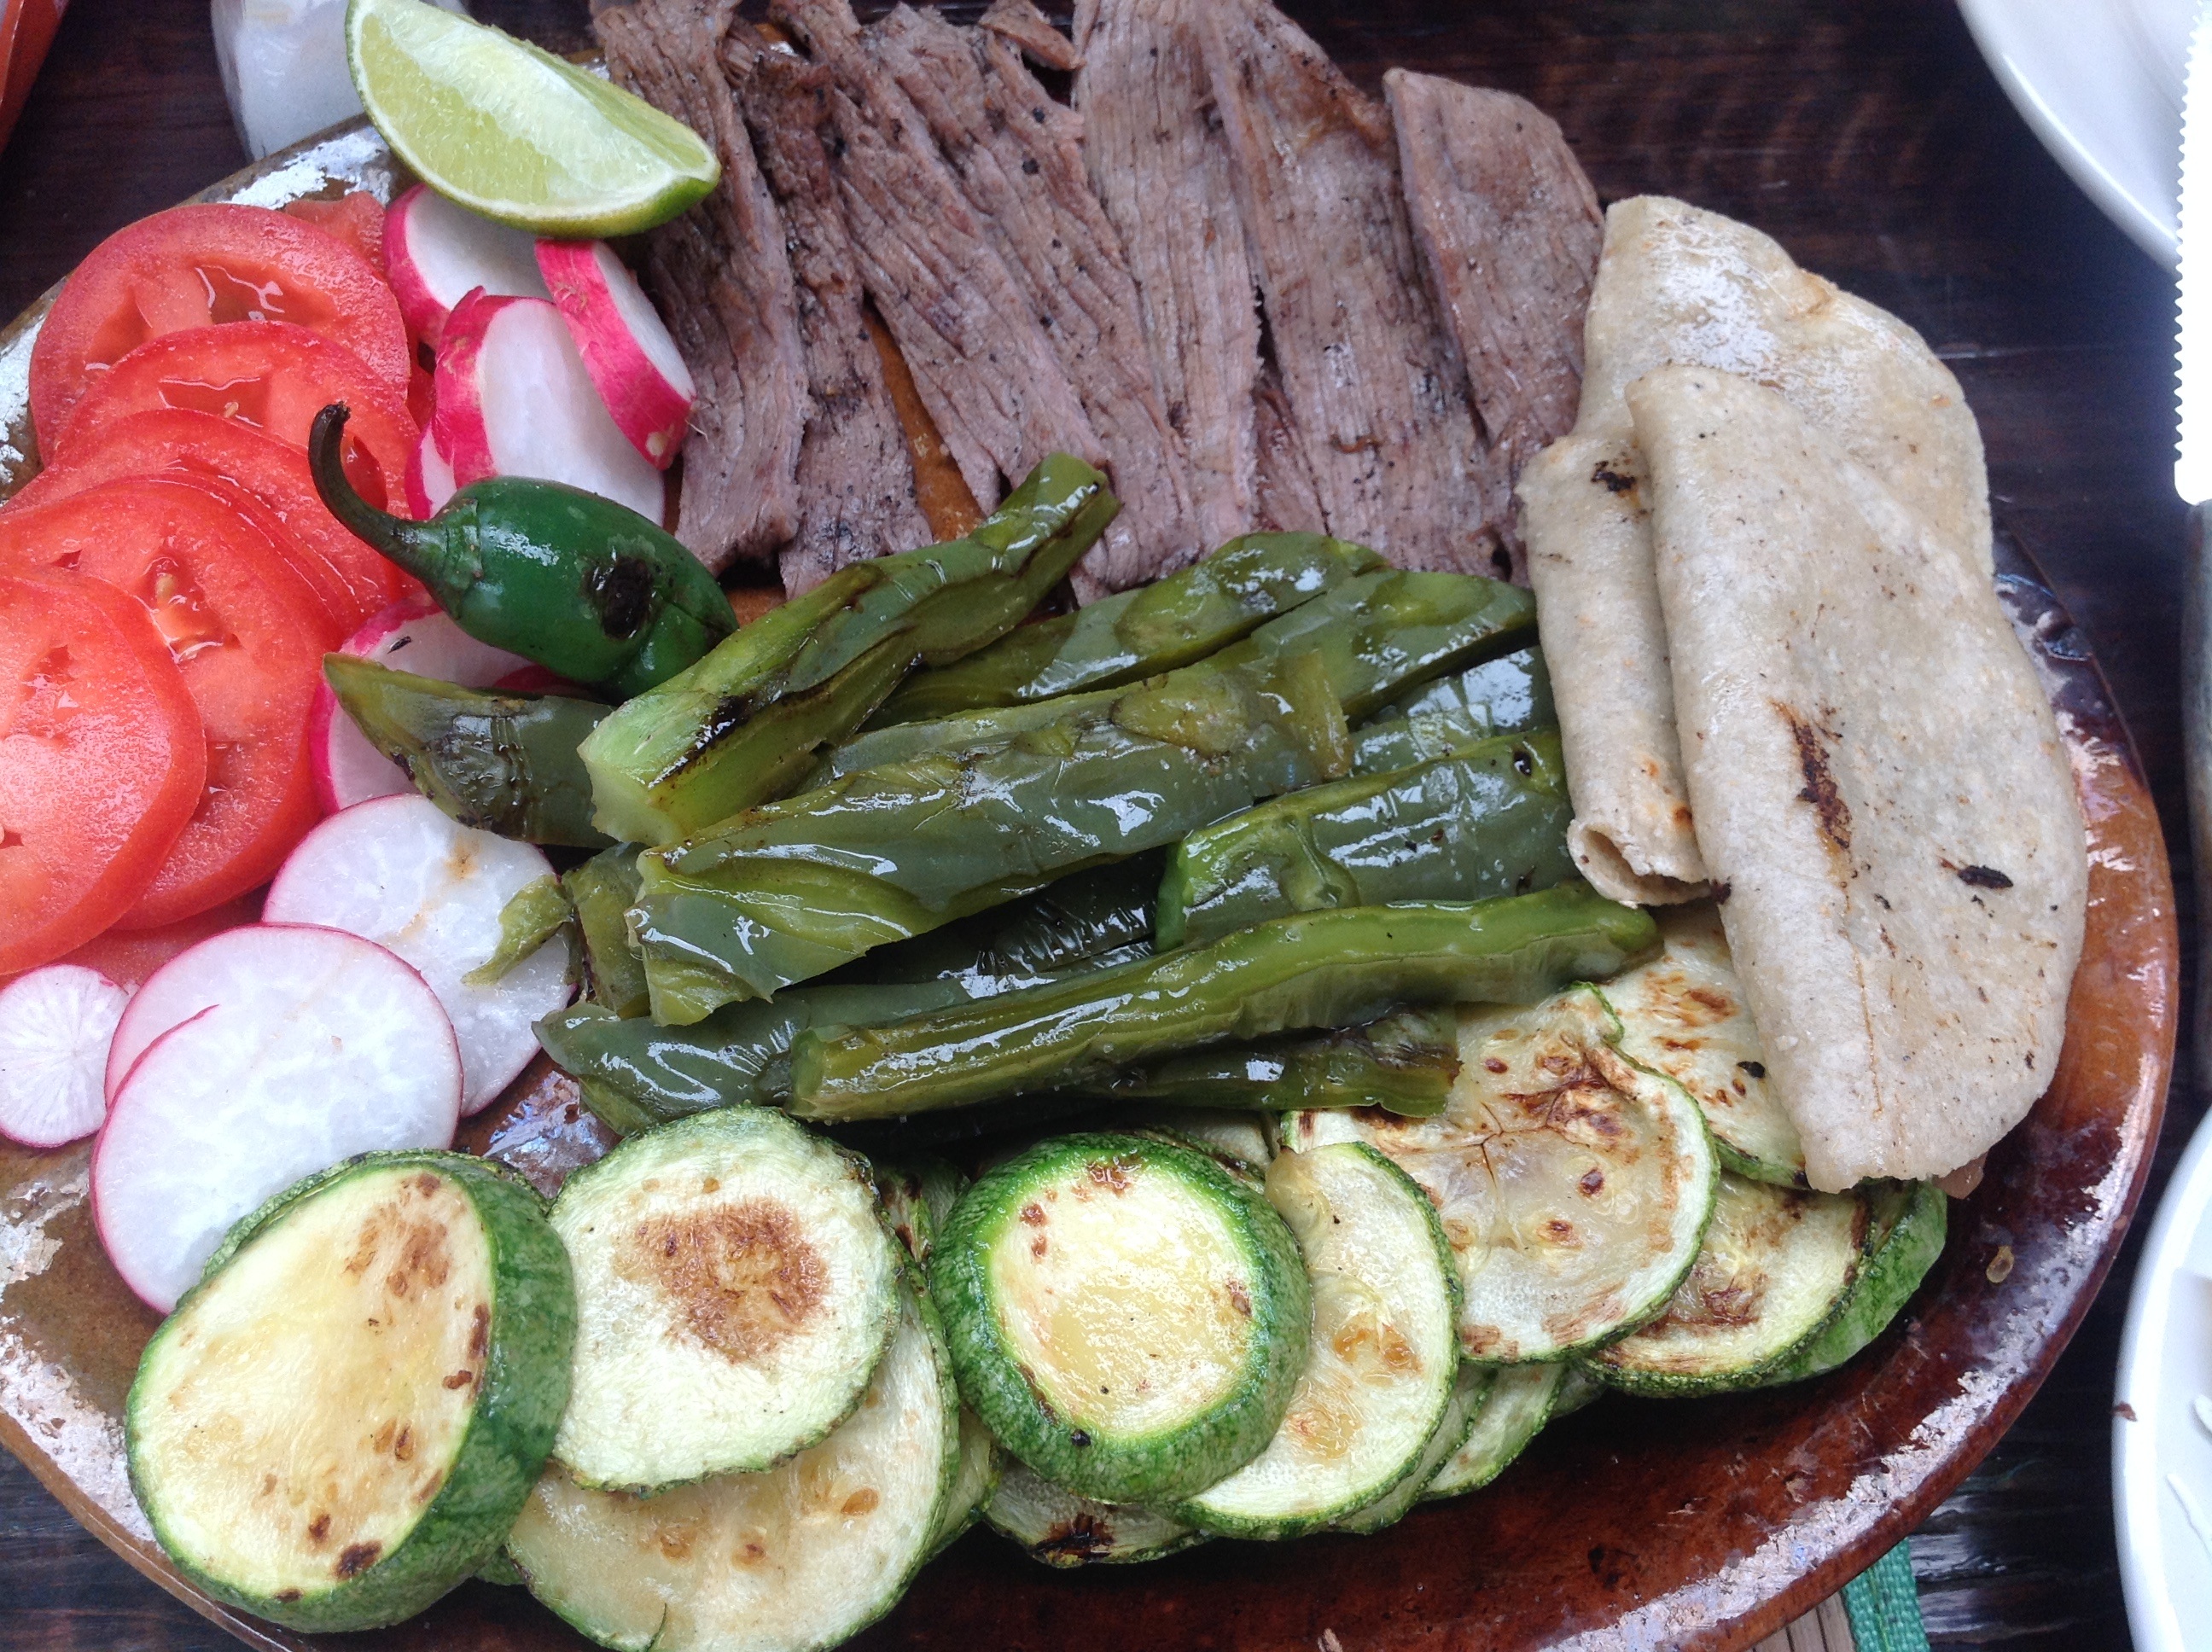
people, dish, meal, food, salad, produce, vegetable, saucer, fish, meat, cuisine, delicious, vegetarian food, land plant